Robert C. O'Brien

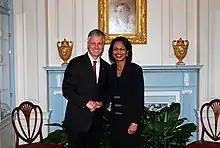
O'Brien with Condoleezza Rice in 2007

O'Brien was nominated by President George W. Bush as the U.S. alternate representative to the 60th session of the United Nations General Assembly during 2005–06.